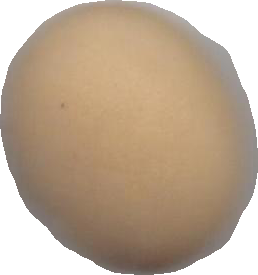
Variety: Grobogan